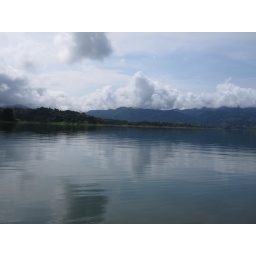
Mountains reflected on water with clouds in the sky